Marie Ganz

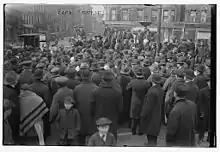
Ganz speaking at the Food Riots of 1917

In 1919, she met her future husband, journalist Nat J. Ferber, as he visited her in jail to interview her. They would go on to write her autobiography", Rebels: Into Anarchy–And Out Again". On September 30, 1921, their daughter, Lenore Ferber Kahn, was born in New York City.